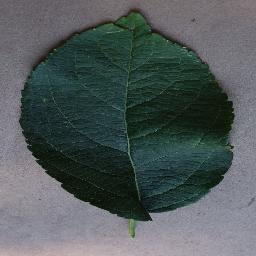
Label: Apple___healthy